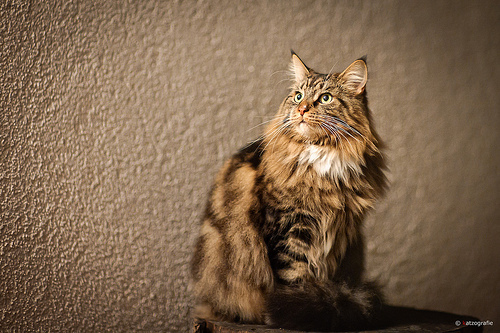
Animal: cat
Breed: Maine Coon